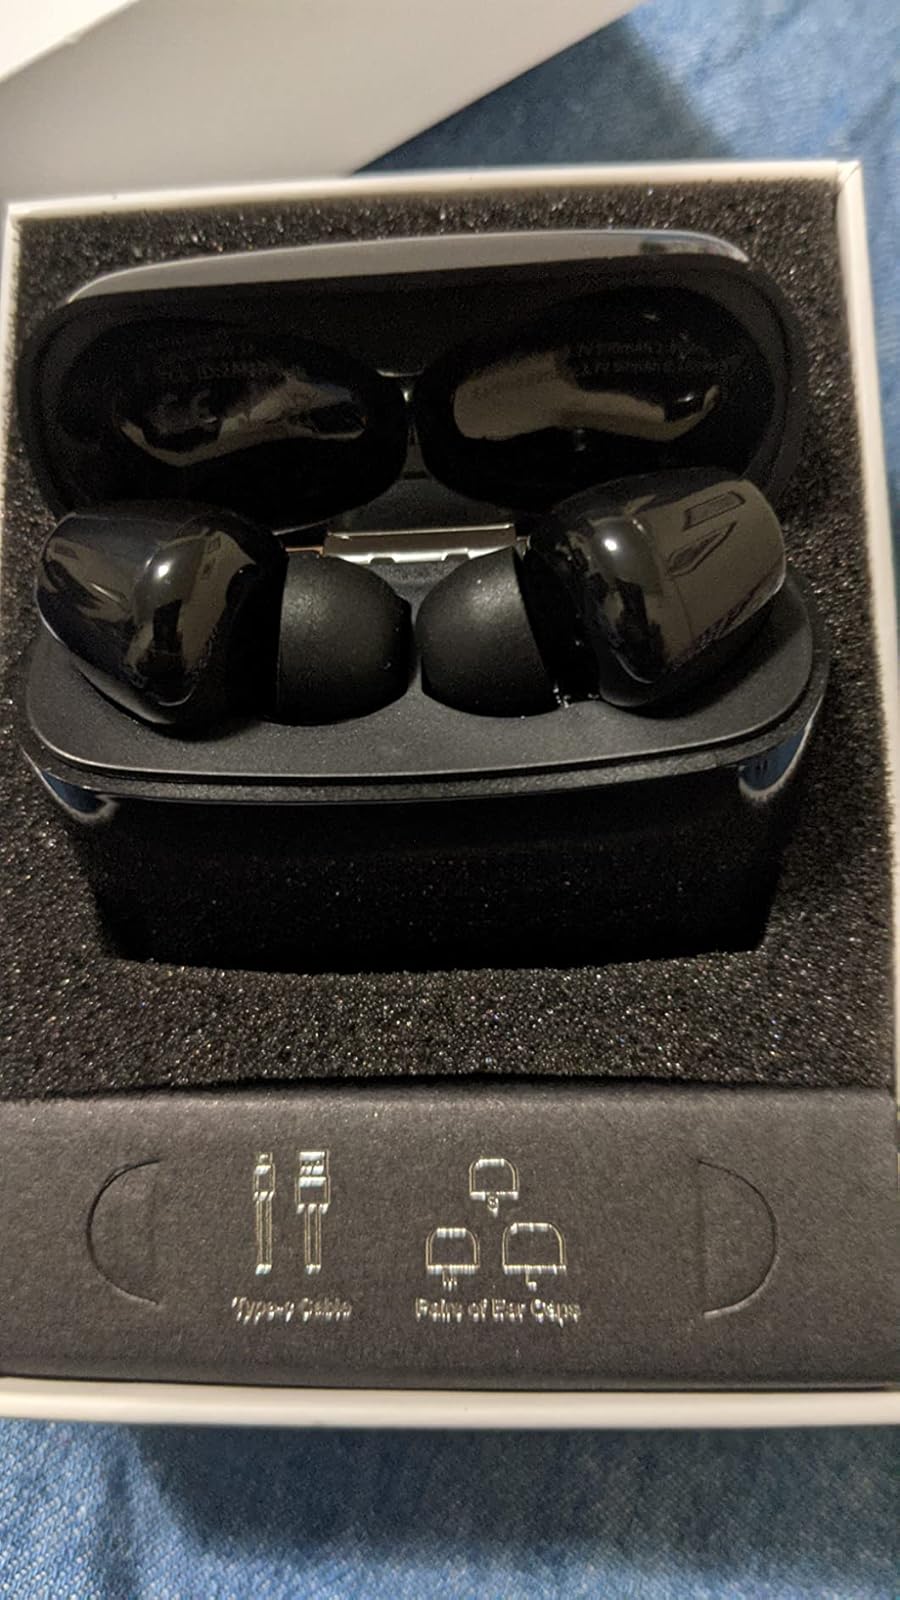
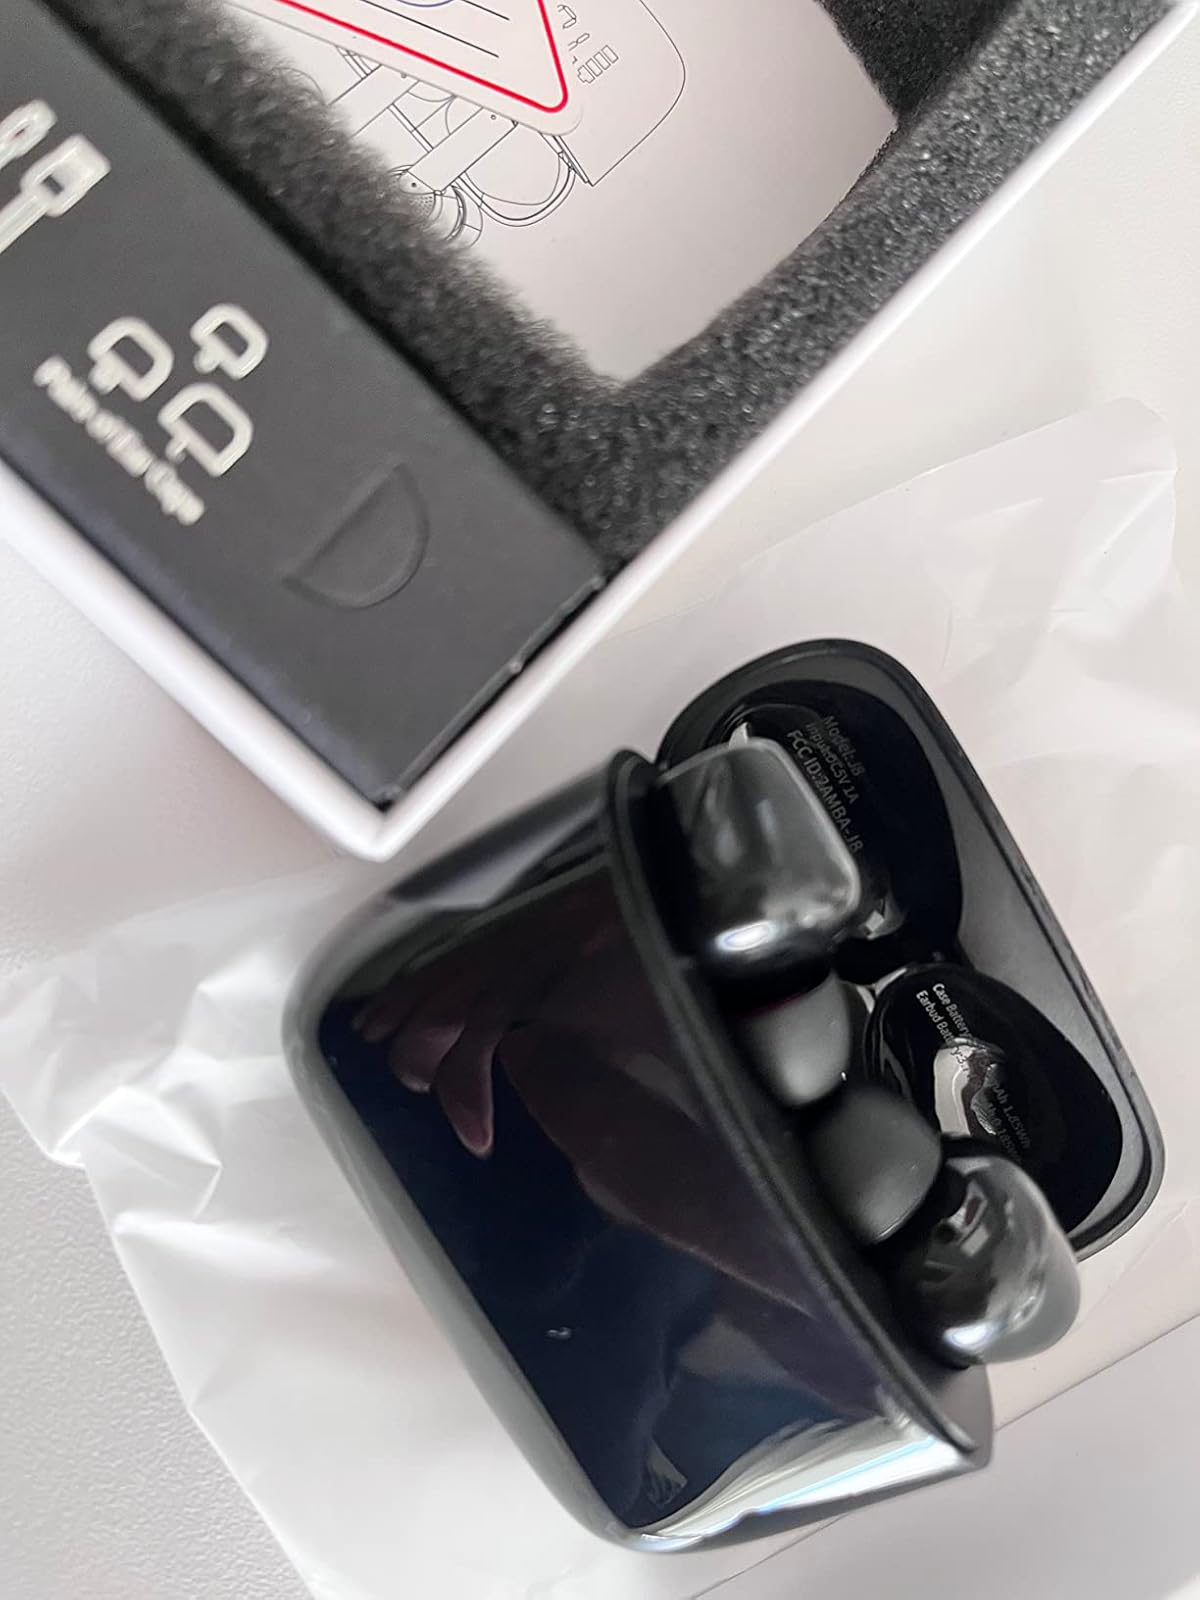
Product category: earbuds
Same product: yes